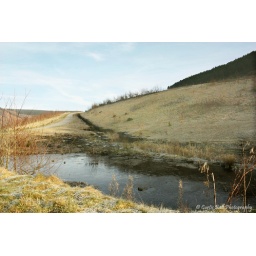
A lake frozen on the Bwlch mountain in January '11.Cwmparc, RCT, South Wales.[May be re-taken].